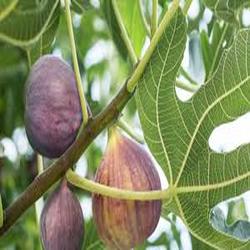
Label: Fig